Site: brandenburg
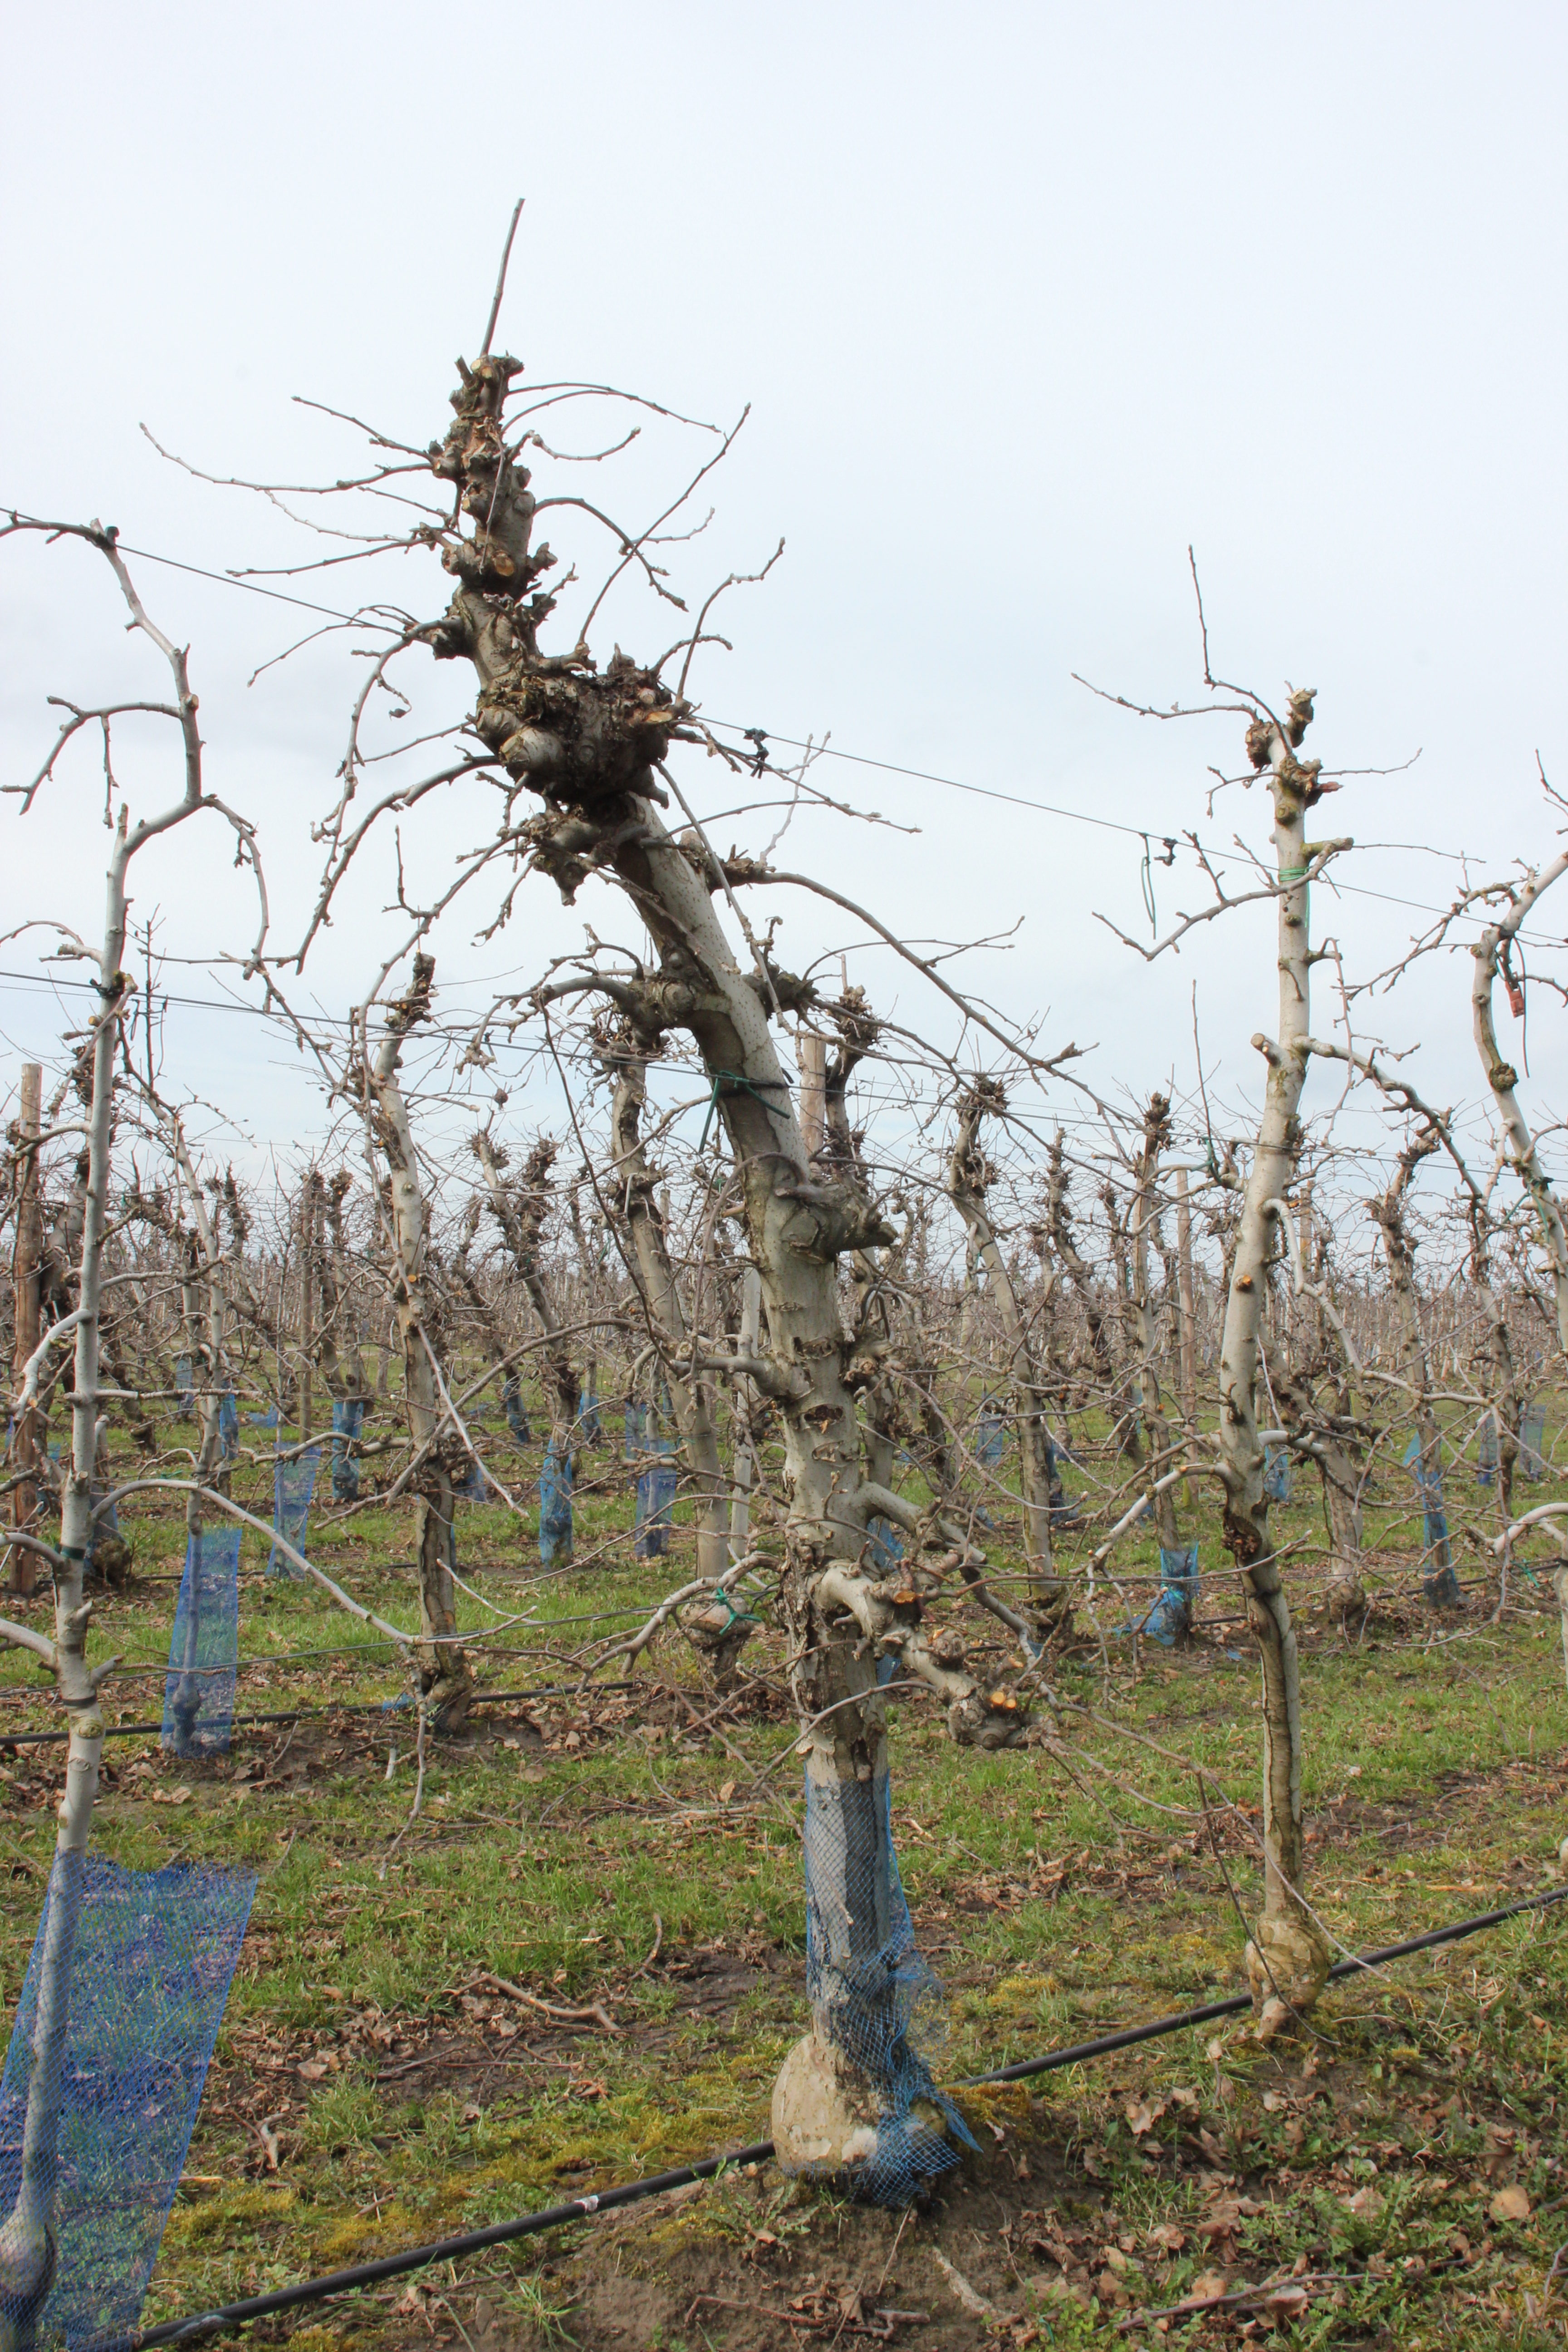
Growth stage (BBCH 01): Bud development